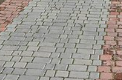
Surface type: paving stones